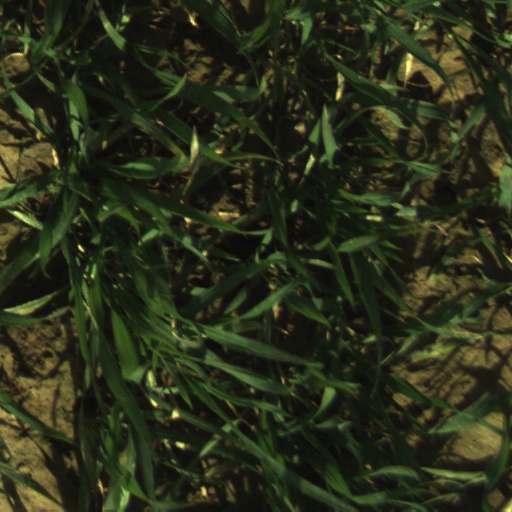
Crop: wheat